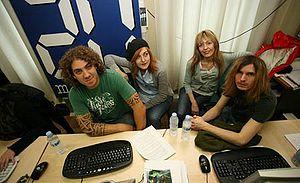
Dover est un groupe de rock espagnol, originaire de Madrid. Formé en 1992, le groupe chante en anglais, et est mené par les sœurs Llanos et plus spécialement par Amparo Llanos. Le groupe est composé de quatre membres : les deux sœurs Llanos, Cristina et Amparo ainsi que Samuel Titos et Jesús Antúnez. Le groupe a triomphé en Espagne et à l’étranger comme le démontre leurs fréquentes tournées en Allemagne. La discographie du groupe est composée de sept CD, dont un EP, ainsi qu’un DVD. En 2016, le groupe annonce sa séparation officielle.